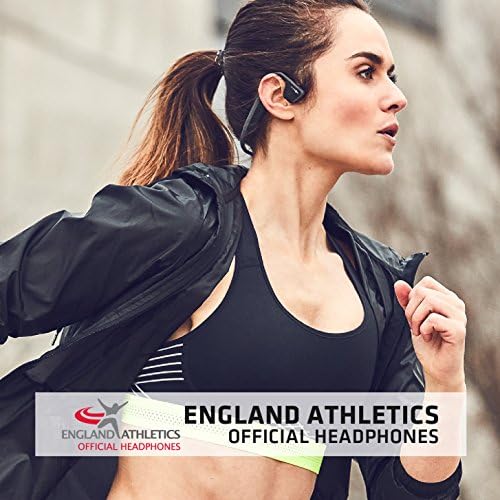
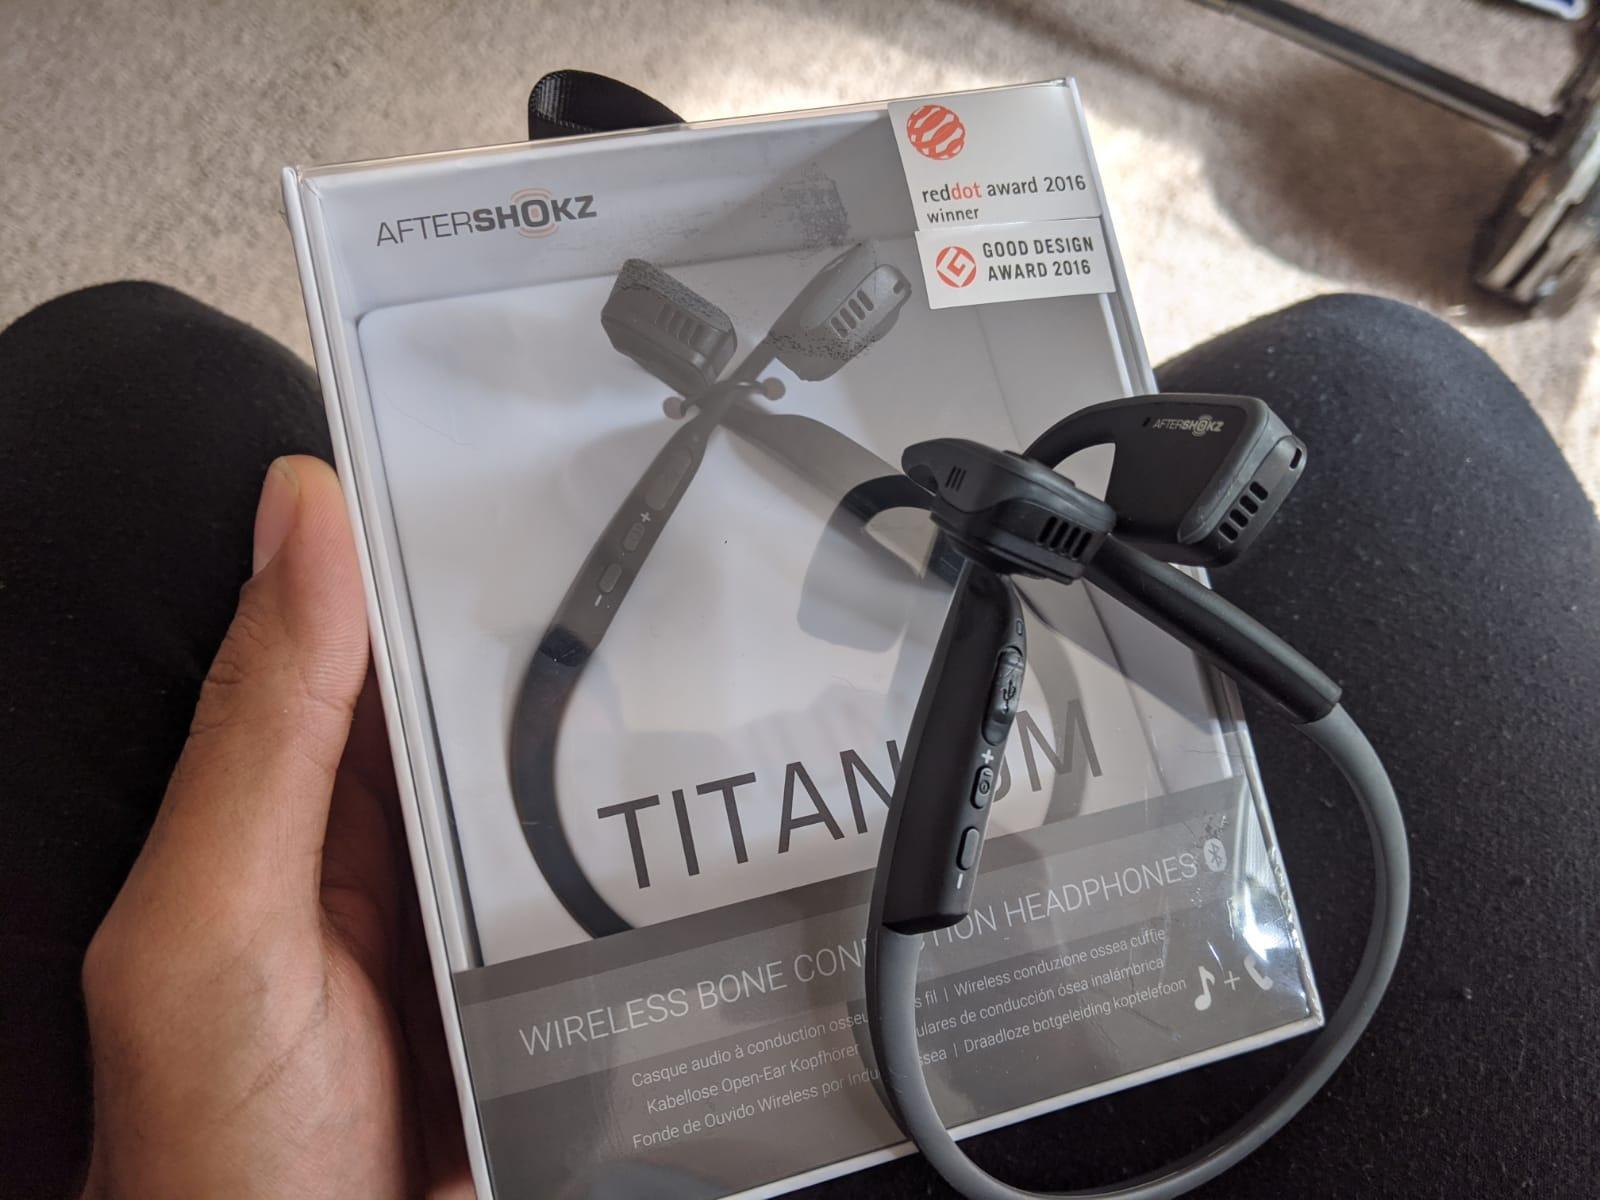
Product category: headphones
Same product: yes